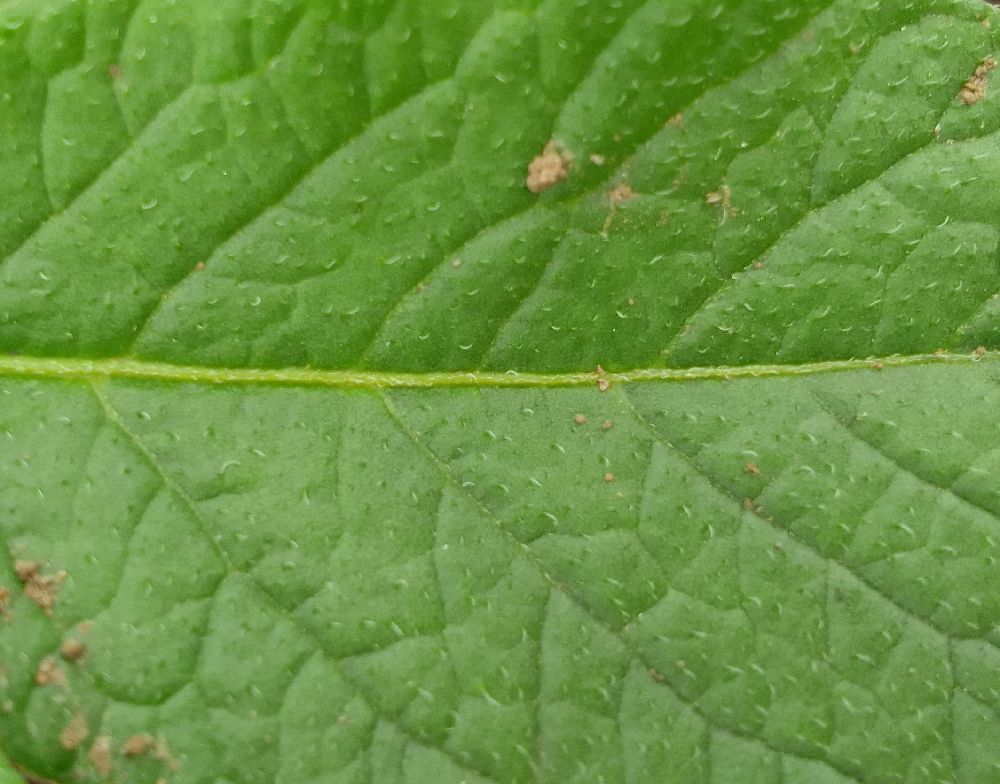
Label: Healthy